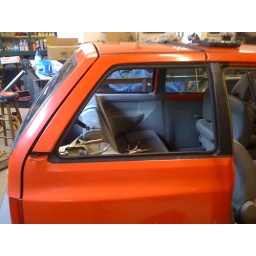
Right side window out so that I can move the rear part of the roof around better.